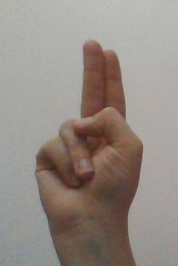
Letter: taa